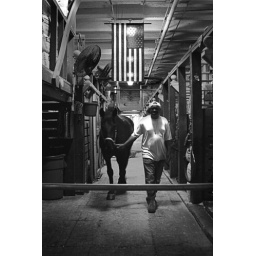
the things you see walking down the street in NYC